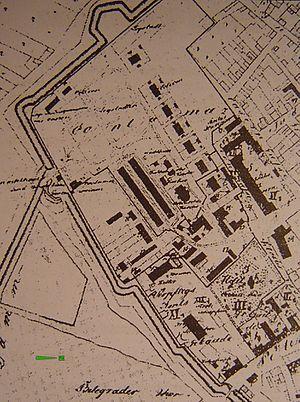
Le Gradski park est un jardin public situé à Belgrade, la capitale de la Serbie, dans la partie ancienne de la municipalité urbaine de Zemun.